Ice Ribbon

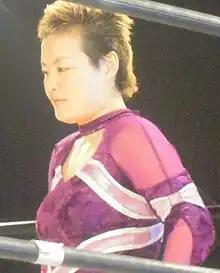
Emi Sakura

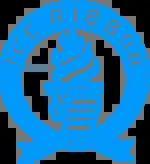
Former logo of the promotion (2006–2022).

Ice Ribbon was founded by Emi Sakura, a professional wrestler who was active with IWA Japan and FMW in the 1990s as Emi Motokawa. Ice Ribbon split off from Gatokunyan, Sakura's previous promotion, and held their first card on June 20, 2006 in Tokyo.